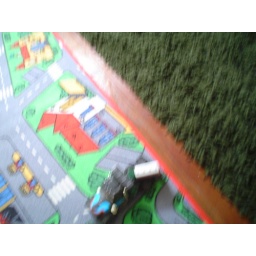
car rug and green shag rug in Sade's playroom